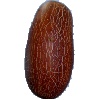
Label: Cucumber Ripe 1